James Frederick Thompson

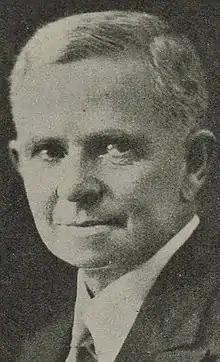

James Frederick Thompson (5 October 1884 – 28 April 1966), often referred to as J. F. Thompson, was a New Zealand solicitor and politician for the National Party.